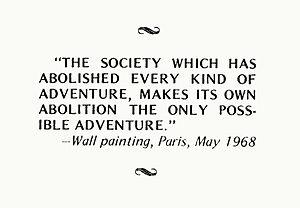
""Une société qui abolit toute aventure, fait de l’abolition de cette société la seule aventure possible"" ou ""Dans une société qui abolit toute aventure, la seule aventure possible c'est l'abolition de cette société"" sont des slogans de Mai 68."
La formule, reprise en graffiti sur les murs de Paris, serait de Raoul Vaneigem.